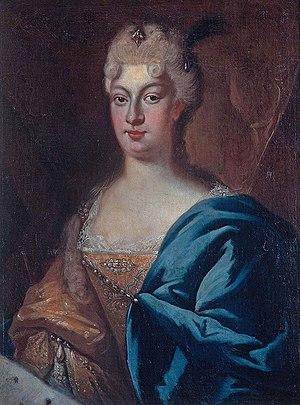
Jeanne Élisabeth de Bade-Durlach, était duchesse de Wurtemberg par mariage.